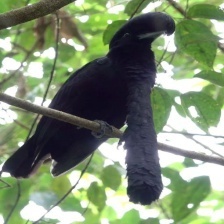
Species: UMBRELLA BIRD
Scientific name: CEPHALOPTERUS